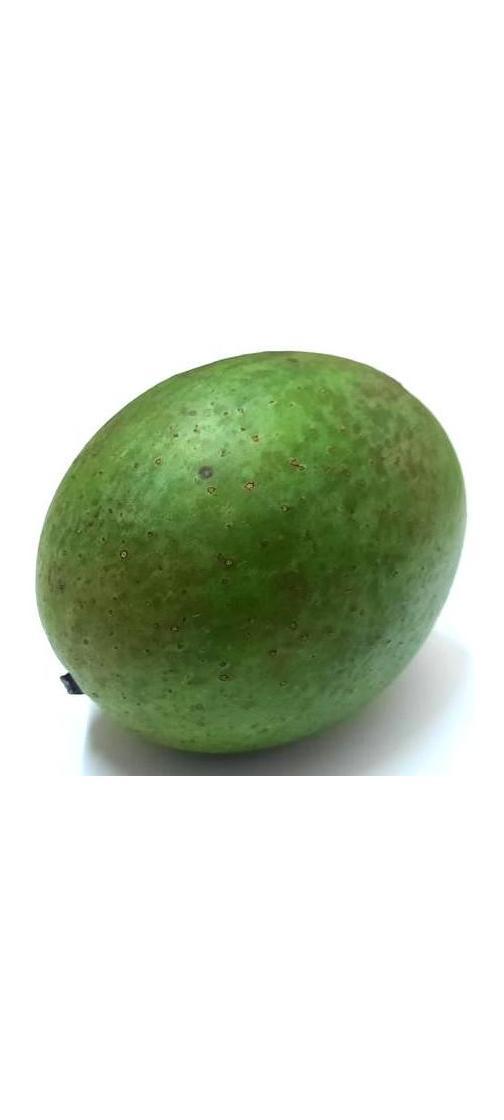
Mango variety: Ashshina Zhinuk